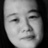
Emotion: neutral